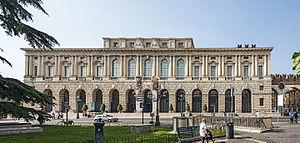
La Gran Guardia est un palais de la ville italienne de Vérone, en Vénétie. Sa façade donne sur le sud-ouest de la piazza Bra, l'une des principales places du centre-ville.